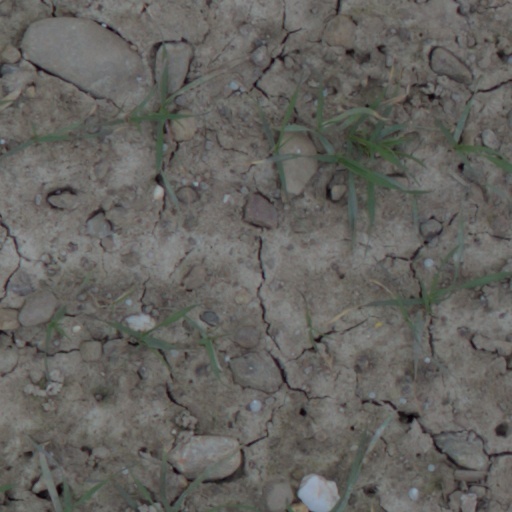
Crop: wheat